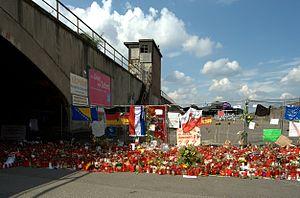
Duisbourg est une ville indépendante d'Allemagne, située dans le Land de Rhénanie-du-Nord-Westphalie et dans le district de Düsseldorf.